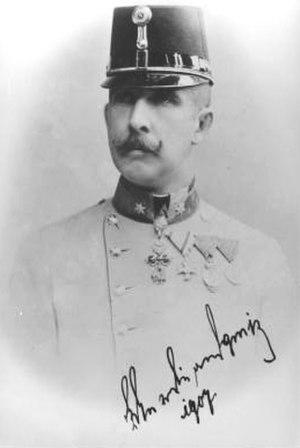
Ferdinand Charles Louis Joseph Jean Marie d'Autriche, né à Vienne, le 27 décembre 1868 et mort à Munich, le 10 mars 1915, était un archiduc d'Autriche, petit-fils du roi Ferdinand II des Deux-Siciles et neveu de l'empereur François-Joseph Iᵉʳ d'Autriche. Âgé de 41 ans, il résolut d'épouser sa maîtresse. Pour ce faire, il accepta d'être exclu de la maison de Habsbourg-Lorraine.